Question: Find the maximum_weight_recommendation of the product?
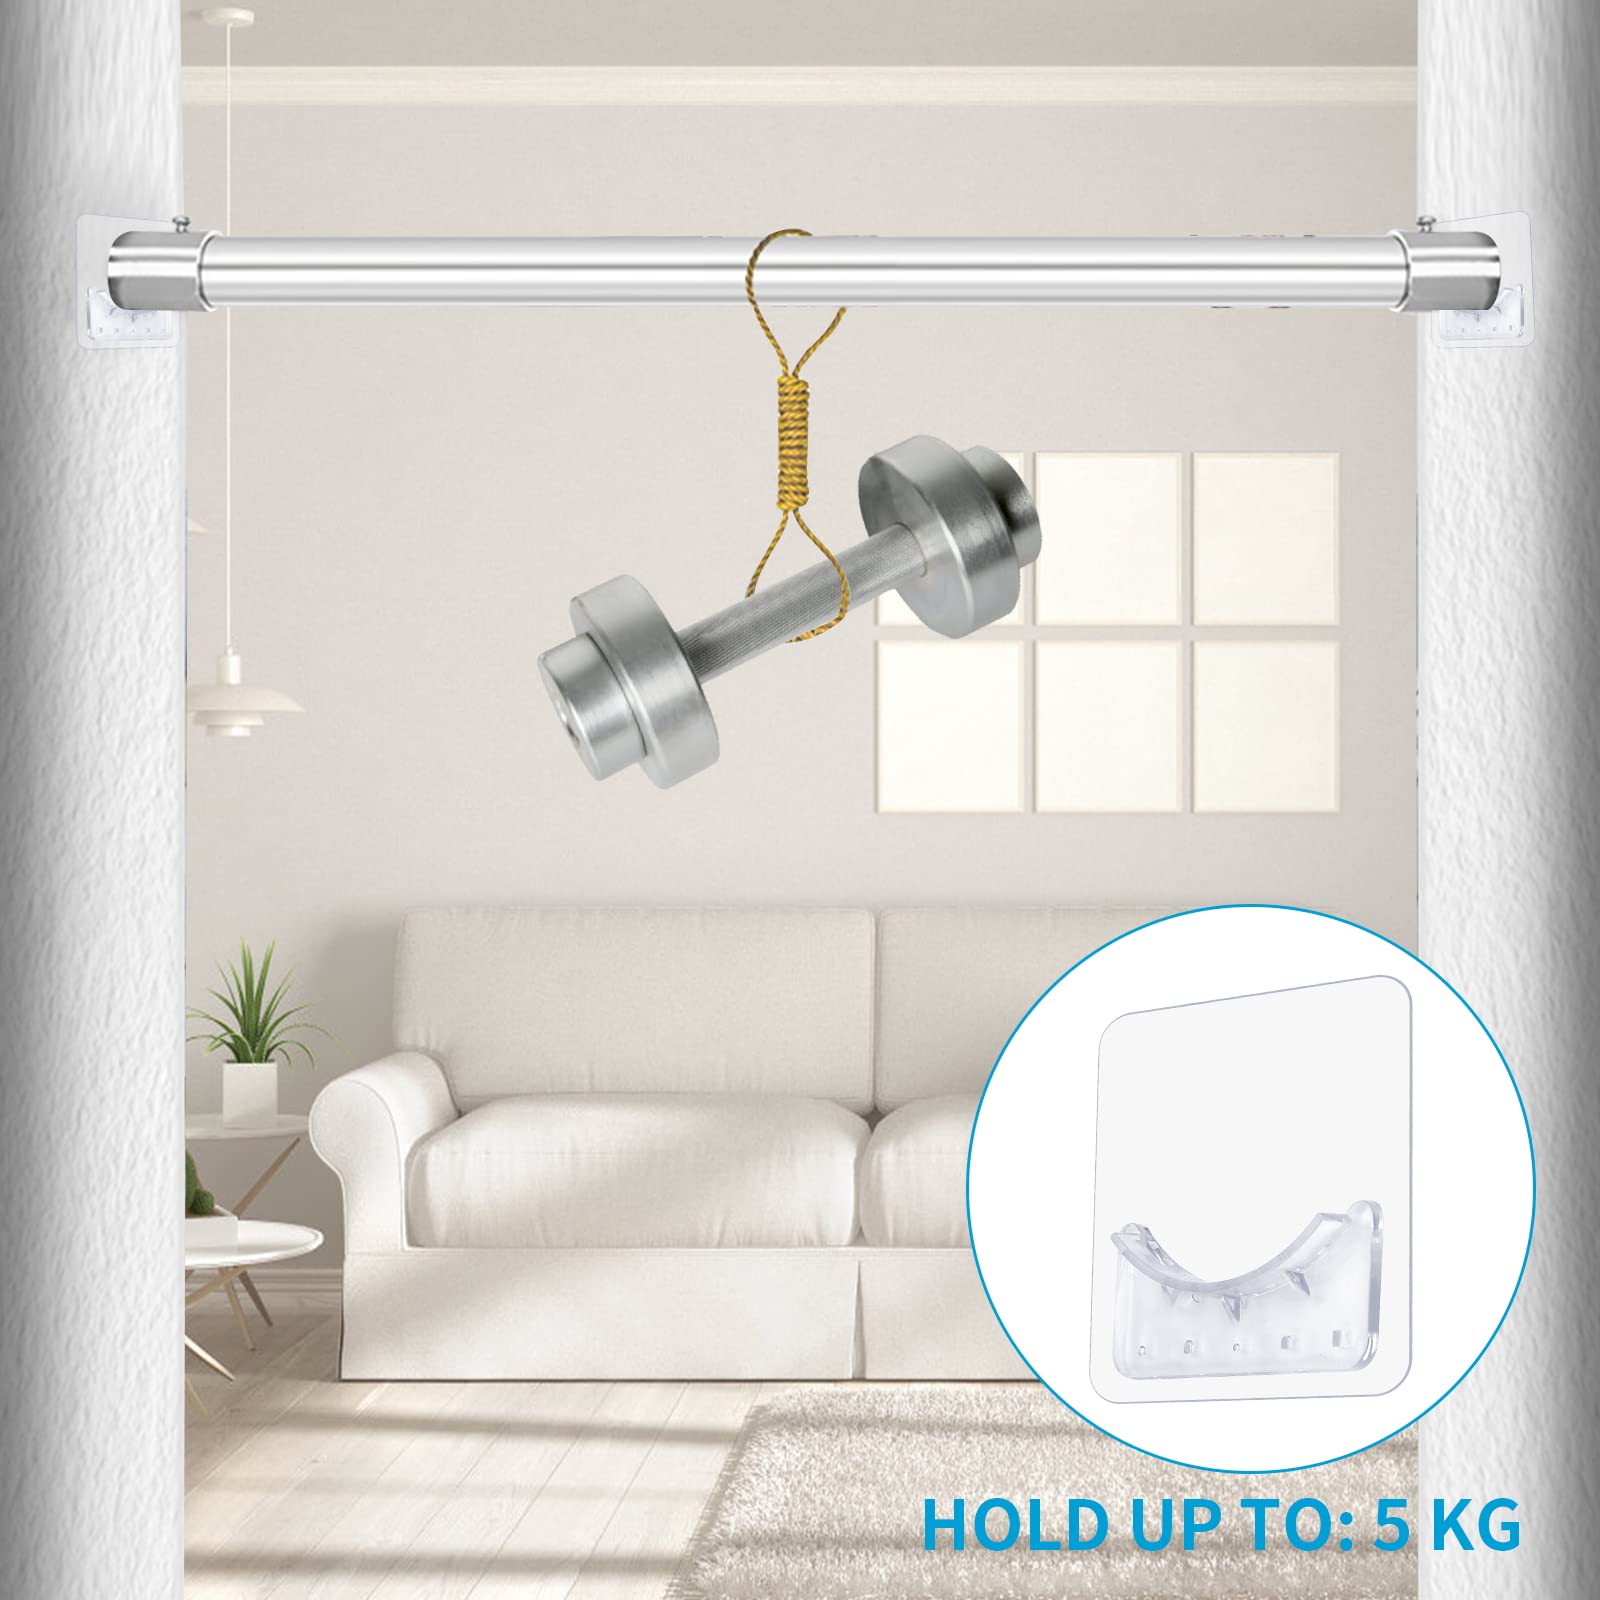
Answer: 5 kilogram